Paper Museum in Pescia

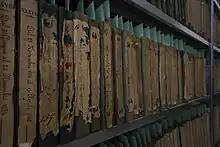
historical archive

The archive was placed in 2016 in the first restored wing of the building. It houses the historical documents of the Magnani company between the 18th century and the early years of the 21st; among them the personnel documents, company registers, writings, and papers of Carlo Magnani. Through this documentation it was possible to reconstruct the historical activity of the paper mill and the entrepreneurial links of the Magnani company with other industries in Italy and abroad. The archive is currently (2021) in the ordering phase.